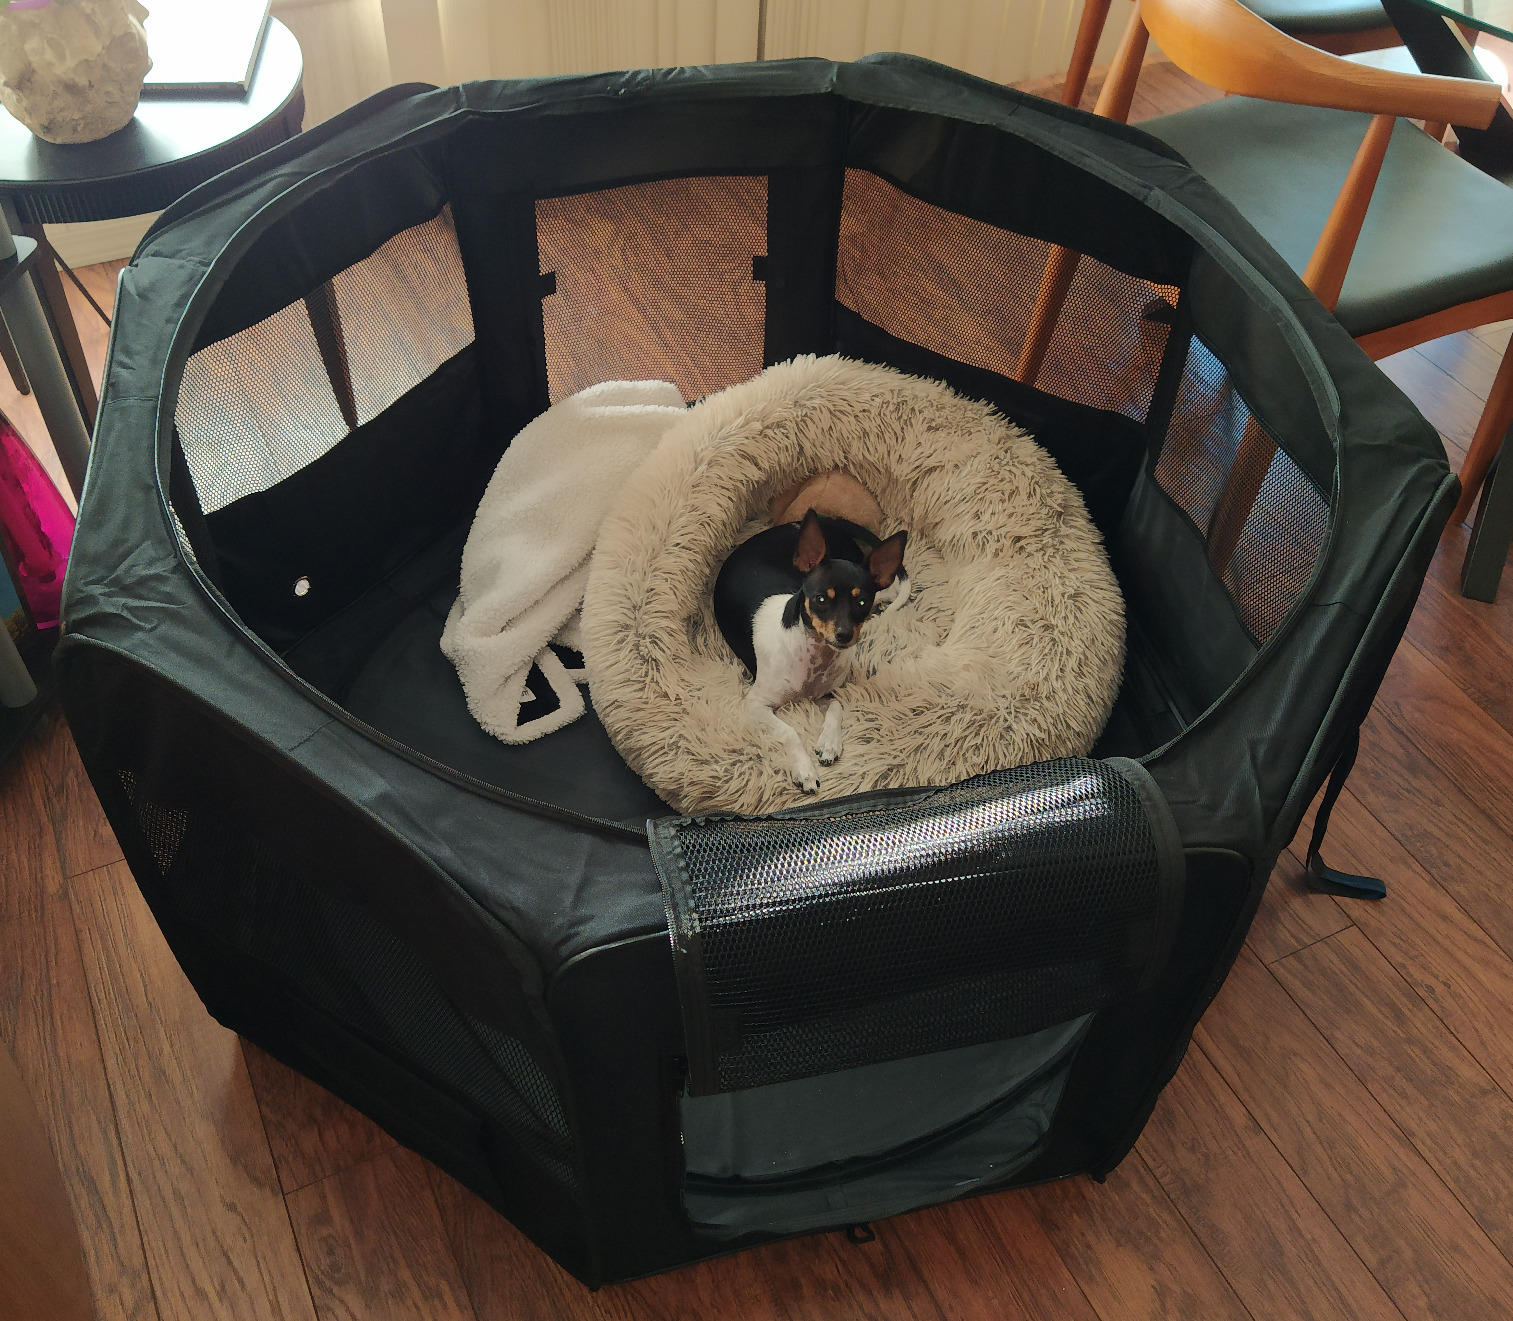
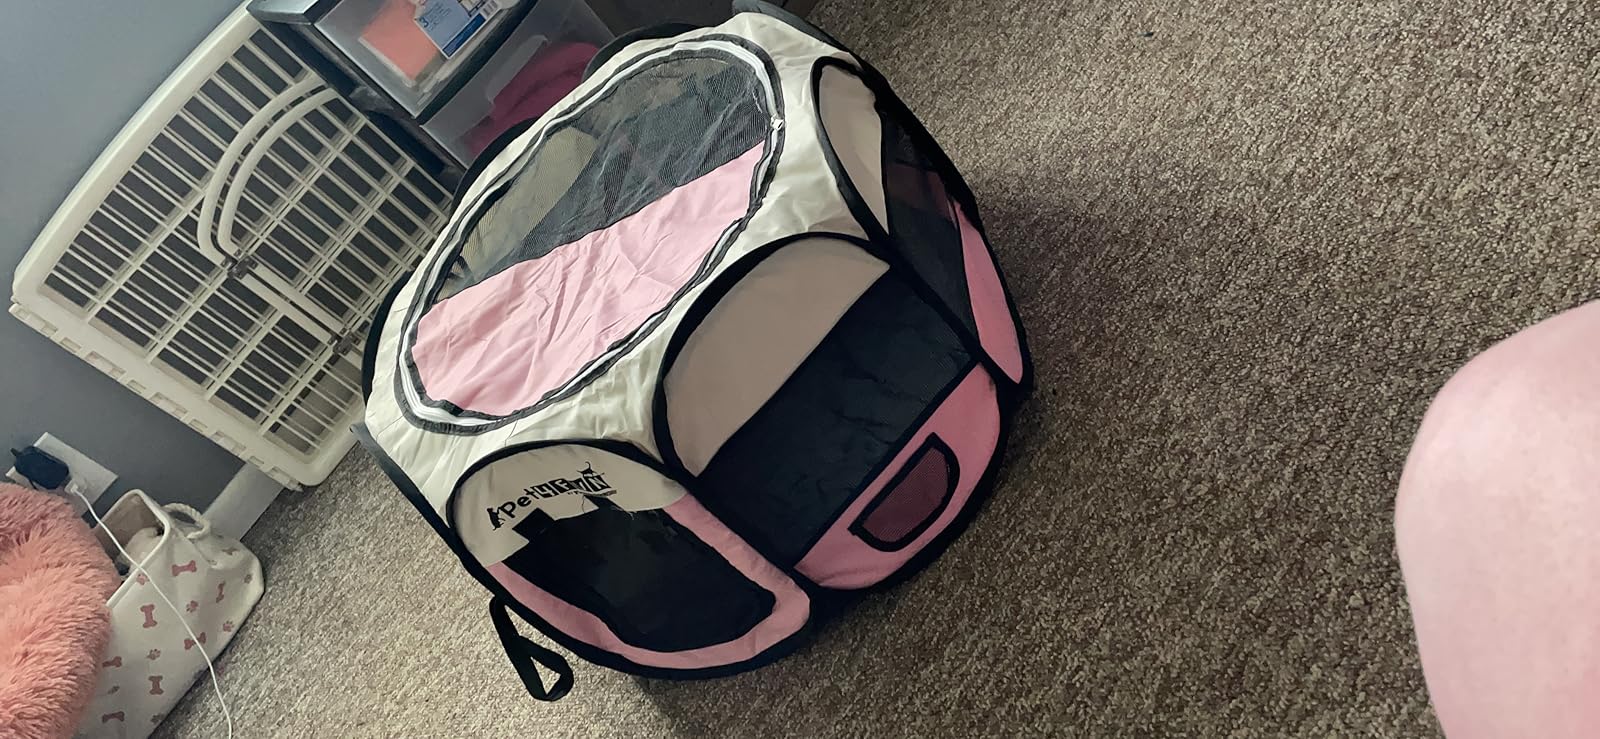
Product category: items_kennel
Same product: no